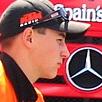
Age: 16